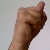
The image shows a hand gesture representing the letter 'N' in Indian Sign Language.